1985 European Rallycross Championship

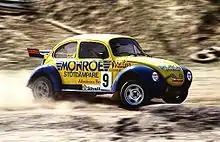
Mikael Nördstrom at the Finnish round of the championship

The 1985 European Rallycross Championship season was the tenth season of the FIA European Rallycross Championship under that name and the thirteenth season overall since it began as the Embassy/ERA European Rallycross Championship. It was held across nine rounds starting at the Thermoton-Ring in Austria on March 31 and ending at the Eurocircuit in the Netherlands on October 13.